Nan Martin

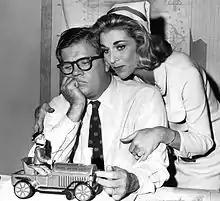
Martin (right) and Pat Hingle in "The Incredible World of Horace Ford", a 1963 episode of "The Twilight Zone"

Nan Martin (July 15, 1927 – March 4, 2010) was an American actress and comedian who starred in movies and on television.